Galão

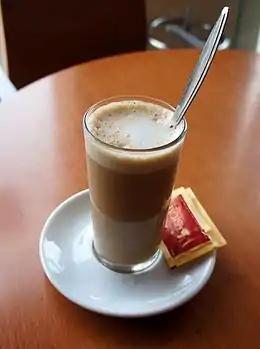
Galão from Madeira, Portugal

Galão is a hot drink from Portugal made by adding foamed milk to espresso coffee. Similar to caffè latte or café au lait, it consists of about one quarter coffee and three quarters foamed milk. It is served in a tall glass, as opposed to the smaller garoto that is served in a demitasse. When the proportion is 1:1 it is called meia de leite (half milk) and is served in a cup.